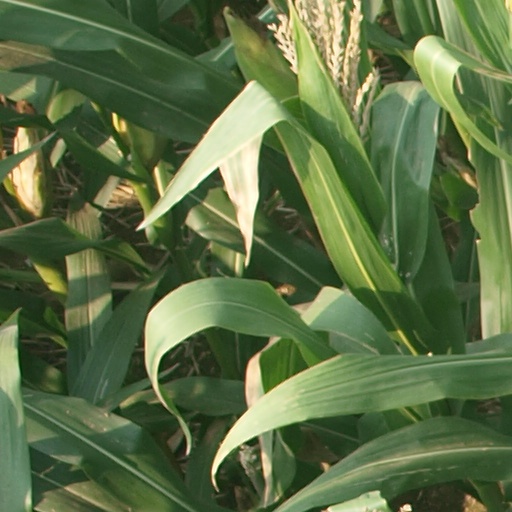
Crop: maize; corn